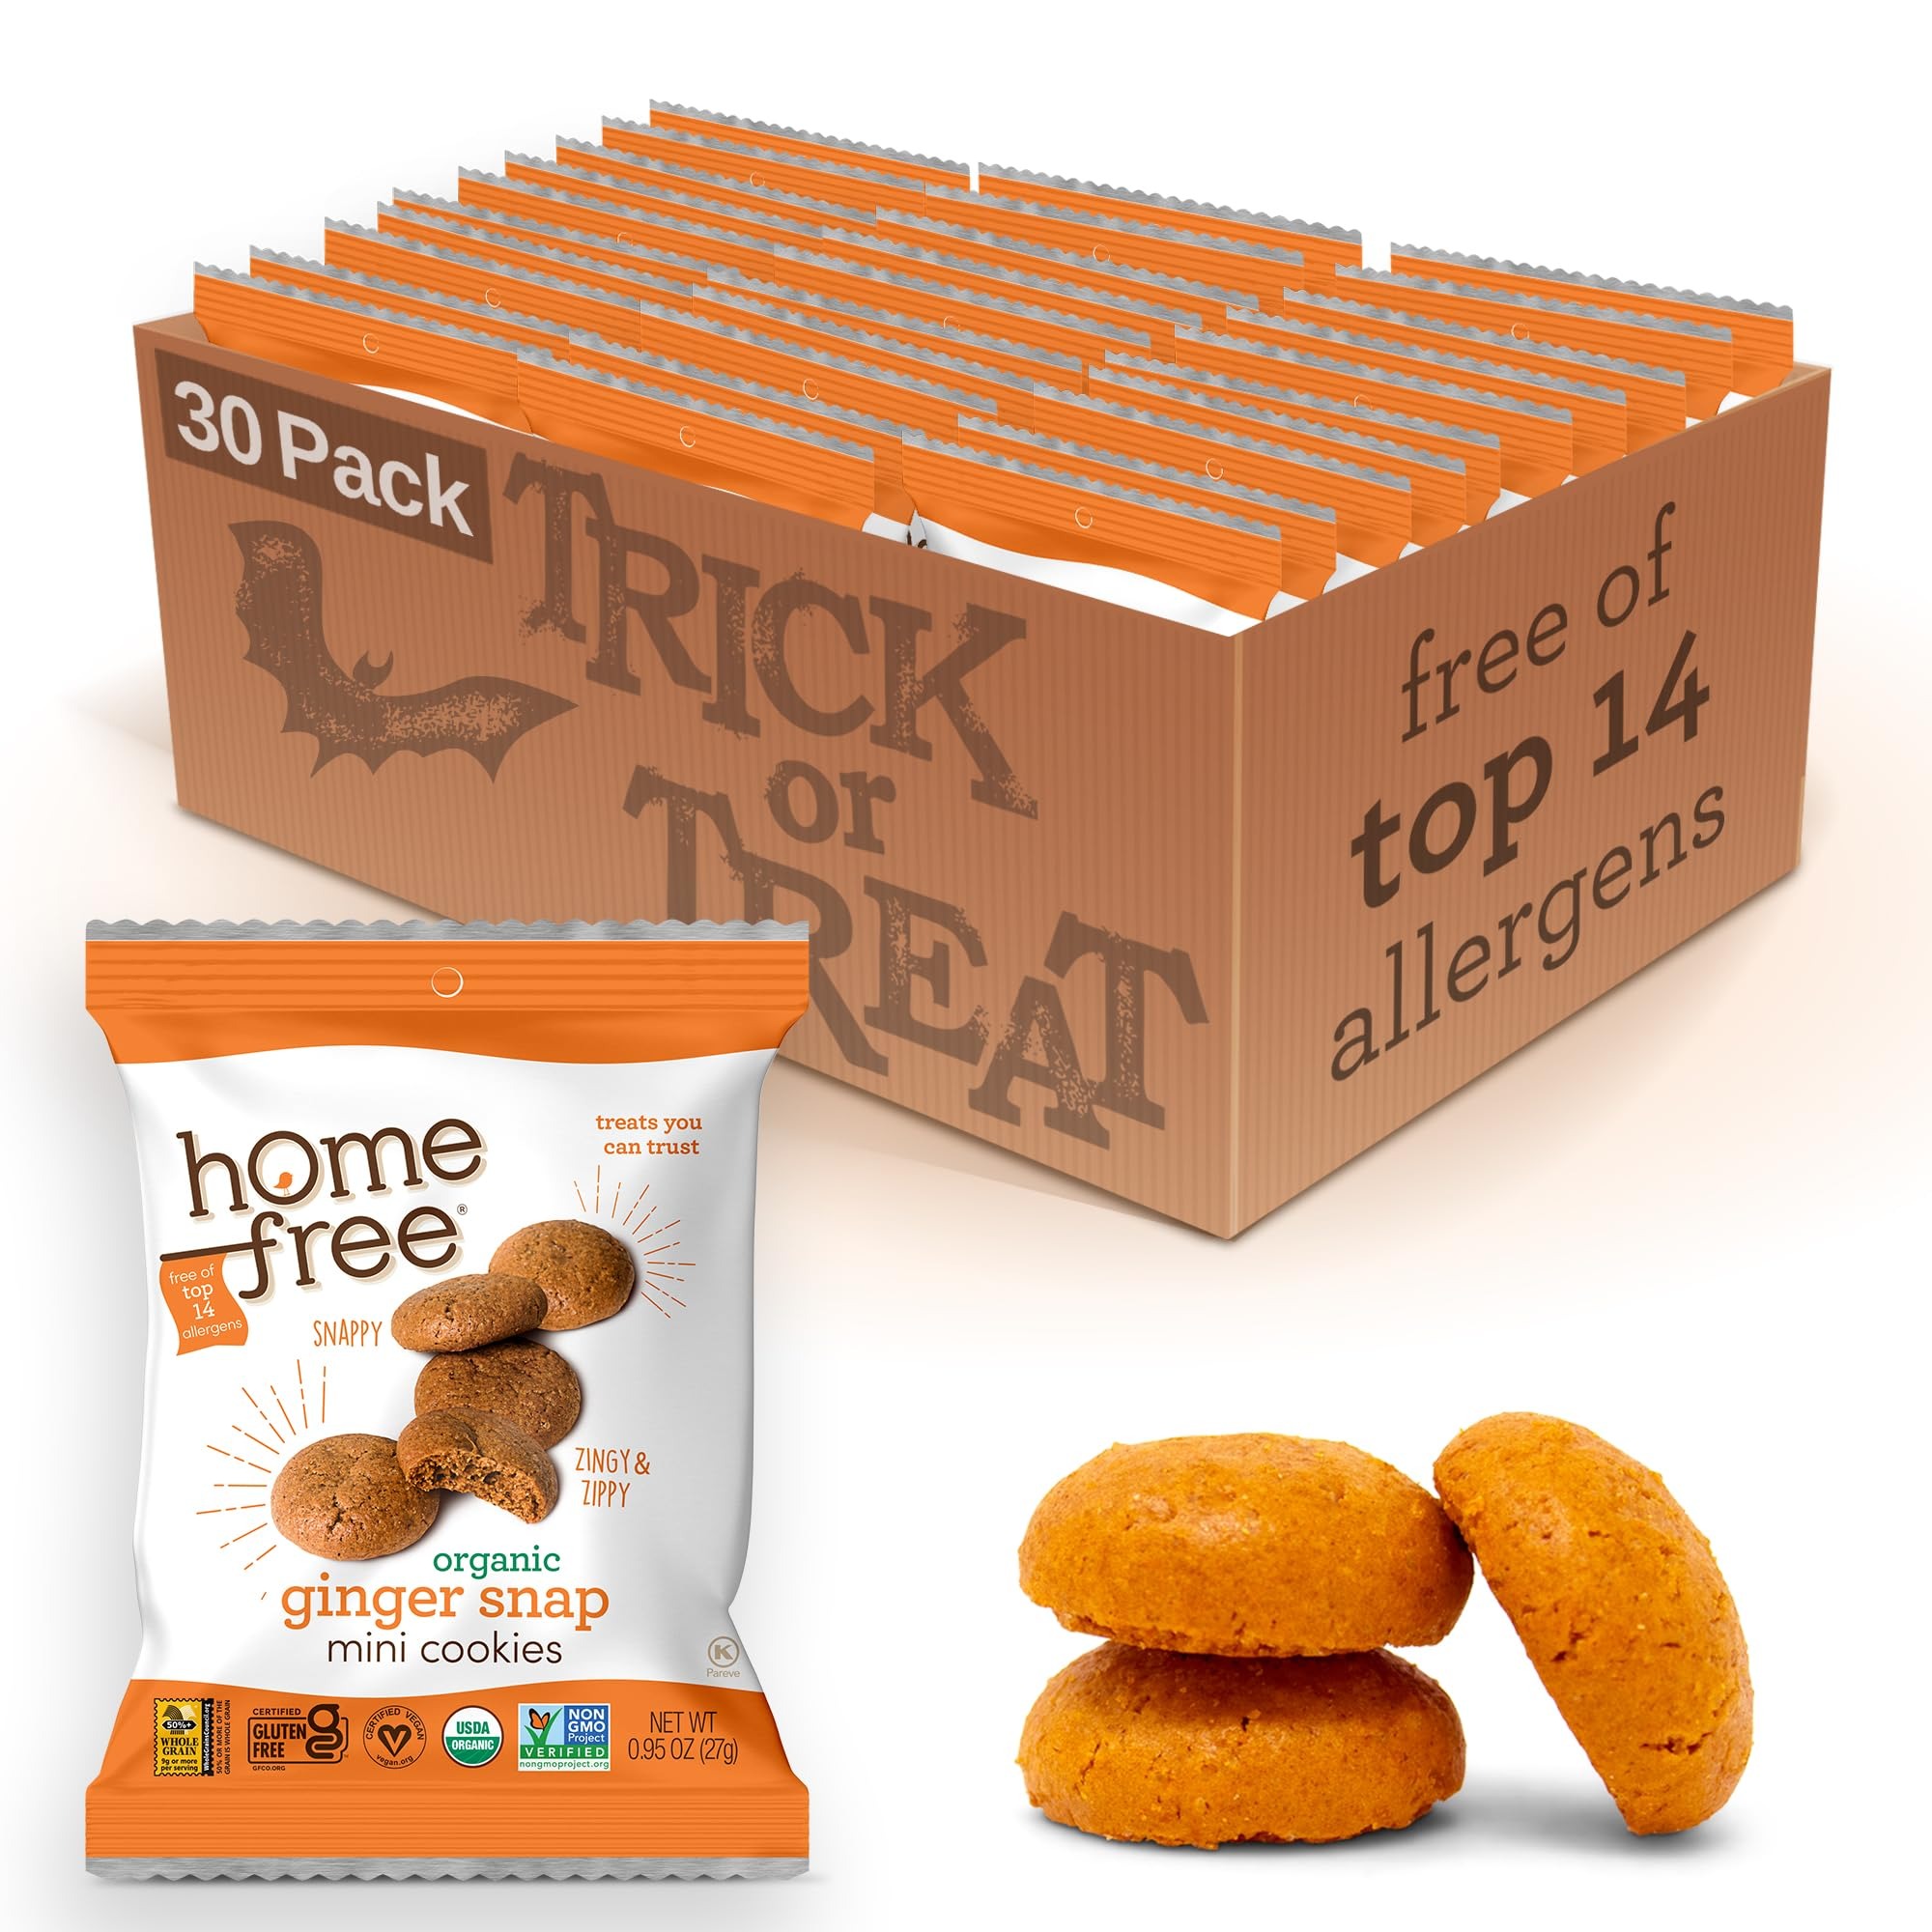
Item Name: Homefree Mini Ginger Snap Cookies, Organic, Gluten Free, Nut Free, Vegan, Individually Wrapped Packs, School Safe and Allergy Friendly Snack, 0.95 oz. (Pack of 30)
Bullet Point 1: Organic Ginger Snap Mini Cookies 30 Pack: Featuring ginger, spice, and all things nice, these USDA organic mini cookies offer a delicious and zingy flavor; Both kids and adults will enjoy these mini cookies bursting with crisp gingery goodness
Bullet Point 2: Nutritious Treats: Homefree Organic Ginger Snaps are made with trusted wholesome ingredients; Each serving of cookies holds more than 1/2 serving of whole grains; With no trans fats, no cholesterol, no palm oil, no high fructose corn syrup
Bullet Point 3: Nutrition That Matters: Delicious can be healthy too; Our flavorful ginger snaps are certified as a good source of whole grain; They also are non-GMO verified, low sodium and contain no trans fat, cholesterol, palm oil or high fructose corn syrup
Bullet Point 4: Individually Wrapped Bags: Mini packs of cookies are great for snacking on the go; Throw a bag of cookies in your backpack, purse, diaper bag, lunch box or briefcase; They're gluten-free, vegan, Kosher Pareve and free of top 14 allergens
Bullet Point 5: Treats You Can Trust: Every allergy-friendly cookie is crafted with the highest standards of care to ensure safety and quality, offering delicious treats you can feel good about
Value: 28.5
Unit: Ounce

Price: 46.49